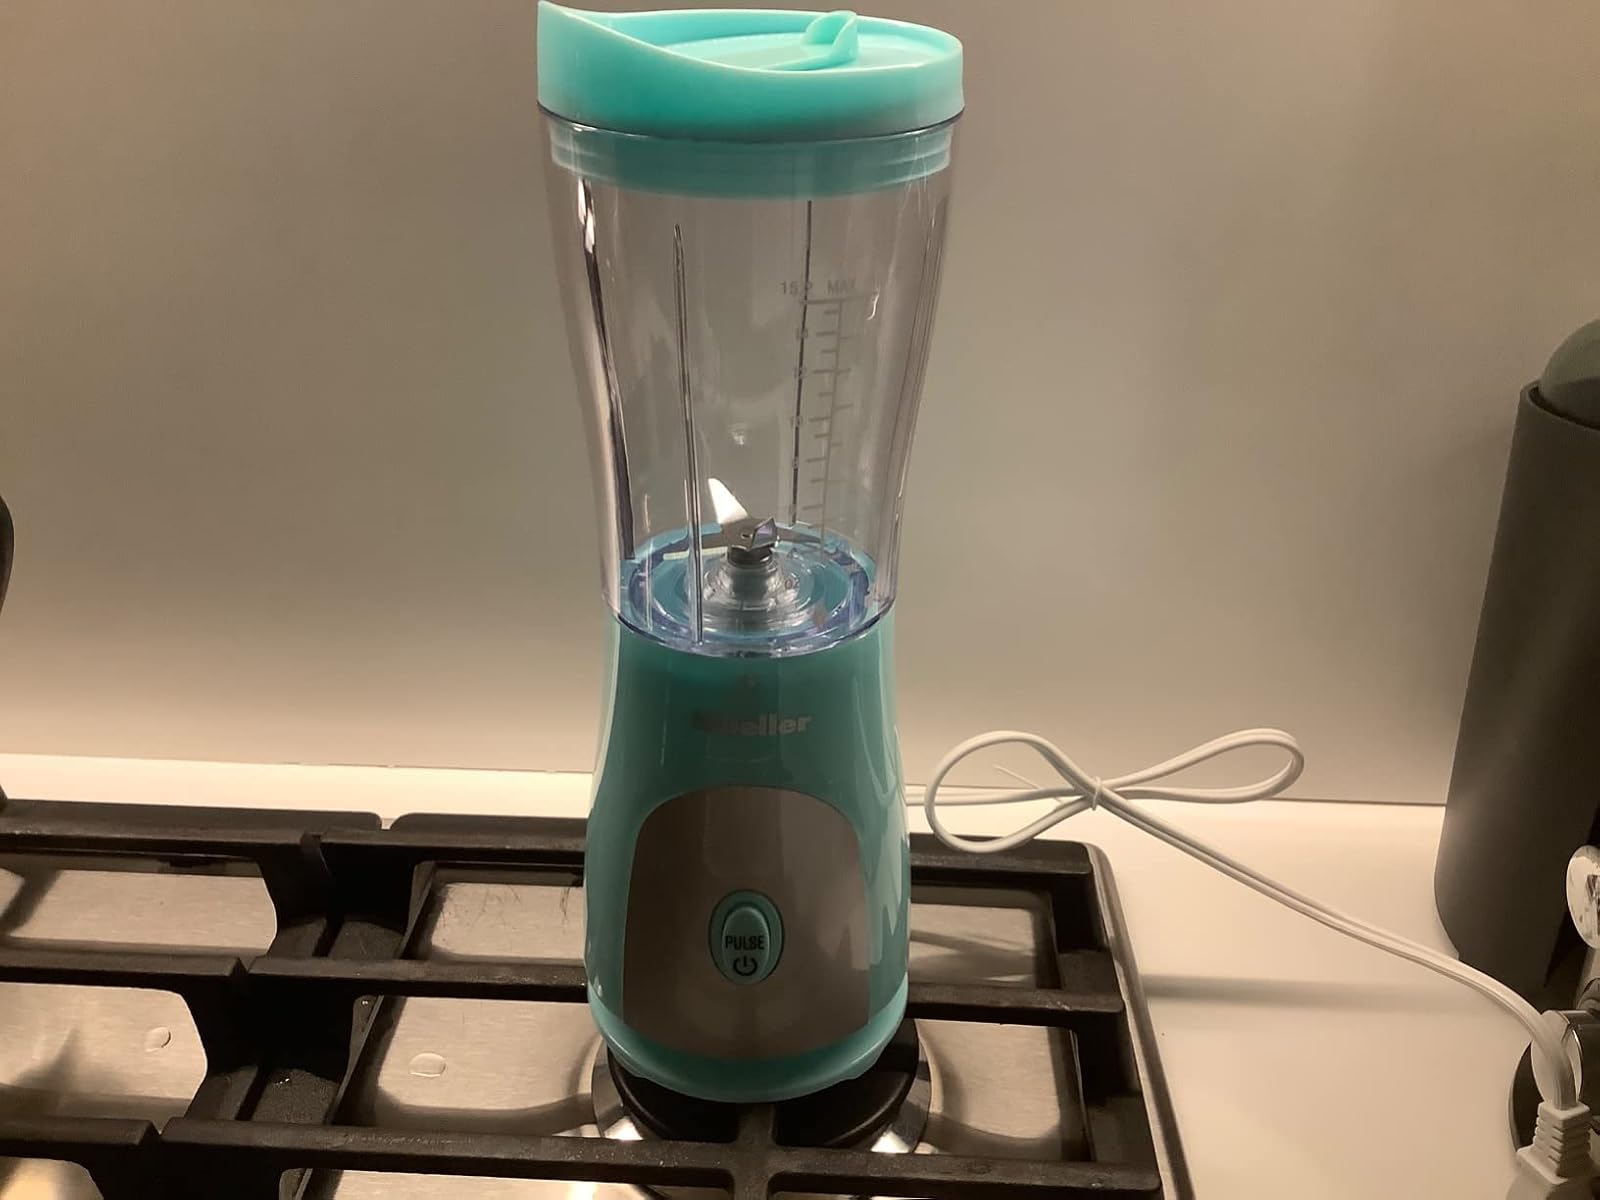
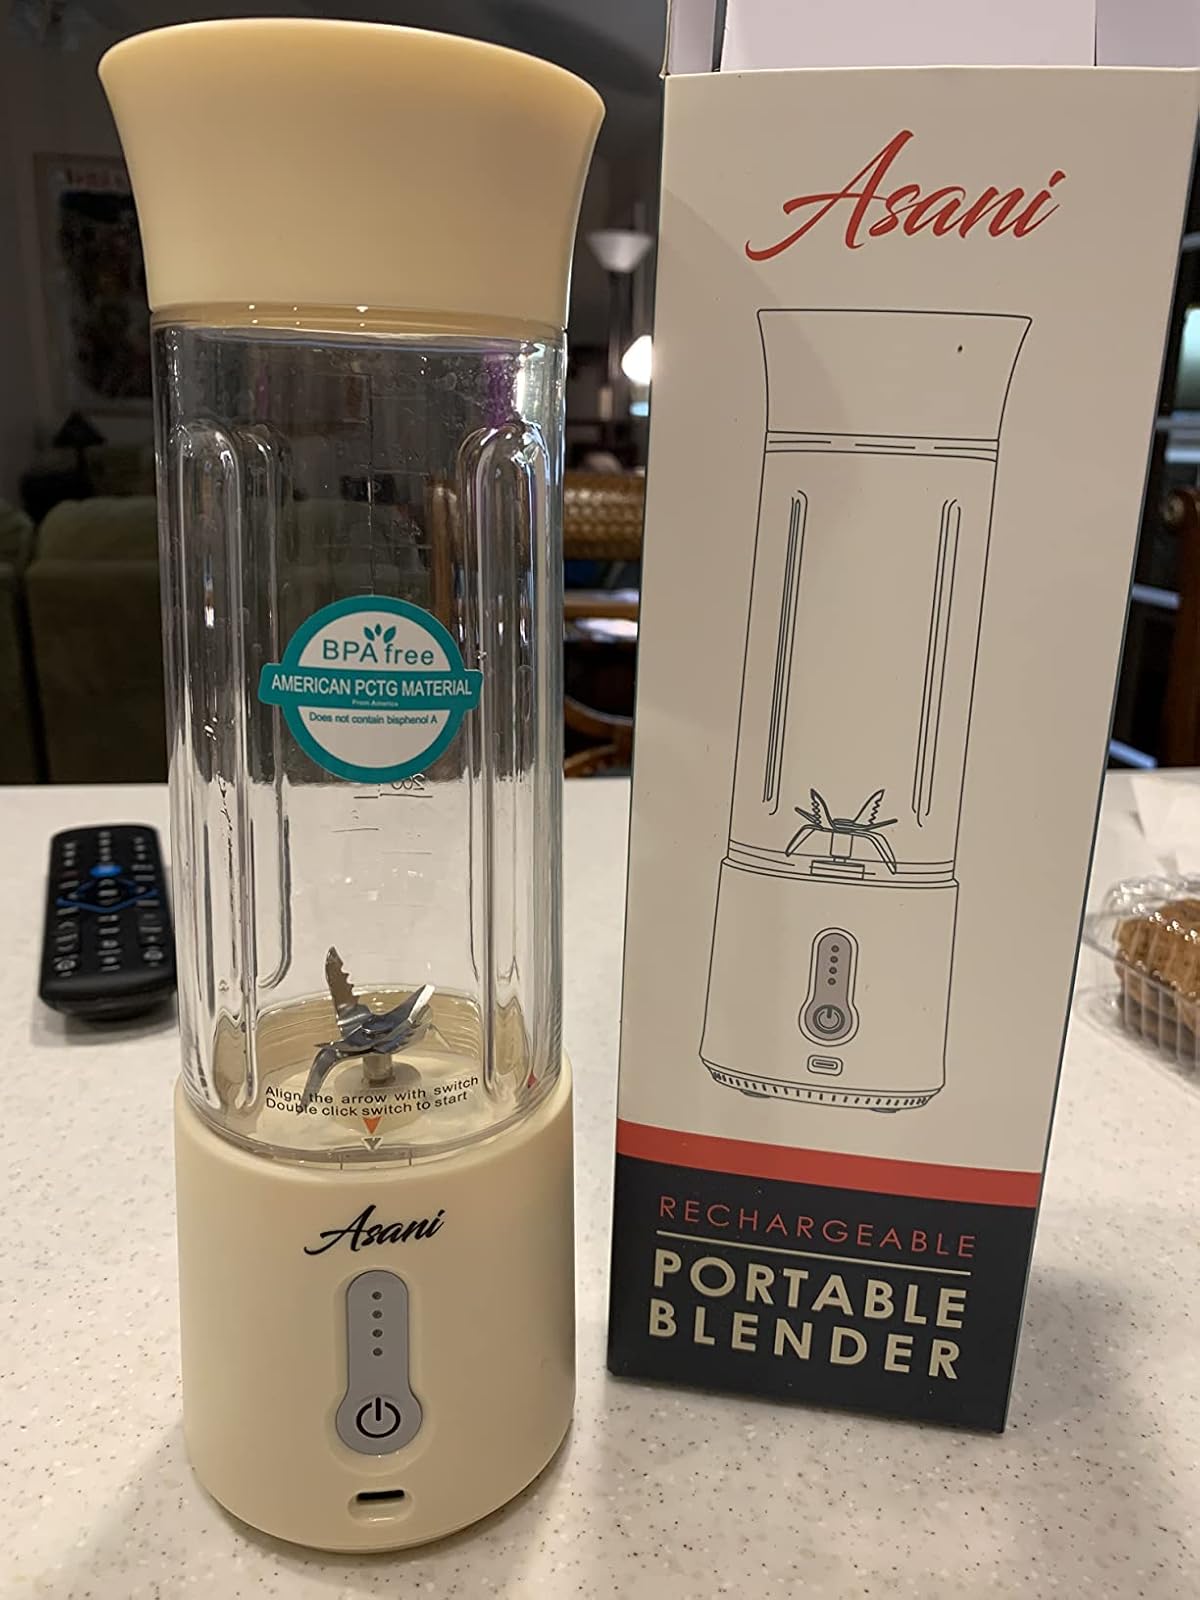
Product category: items_blender
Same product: no